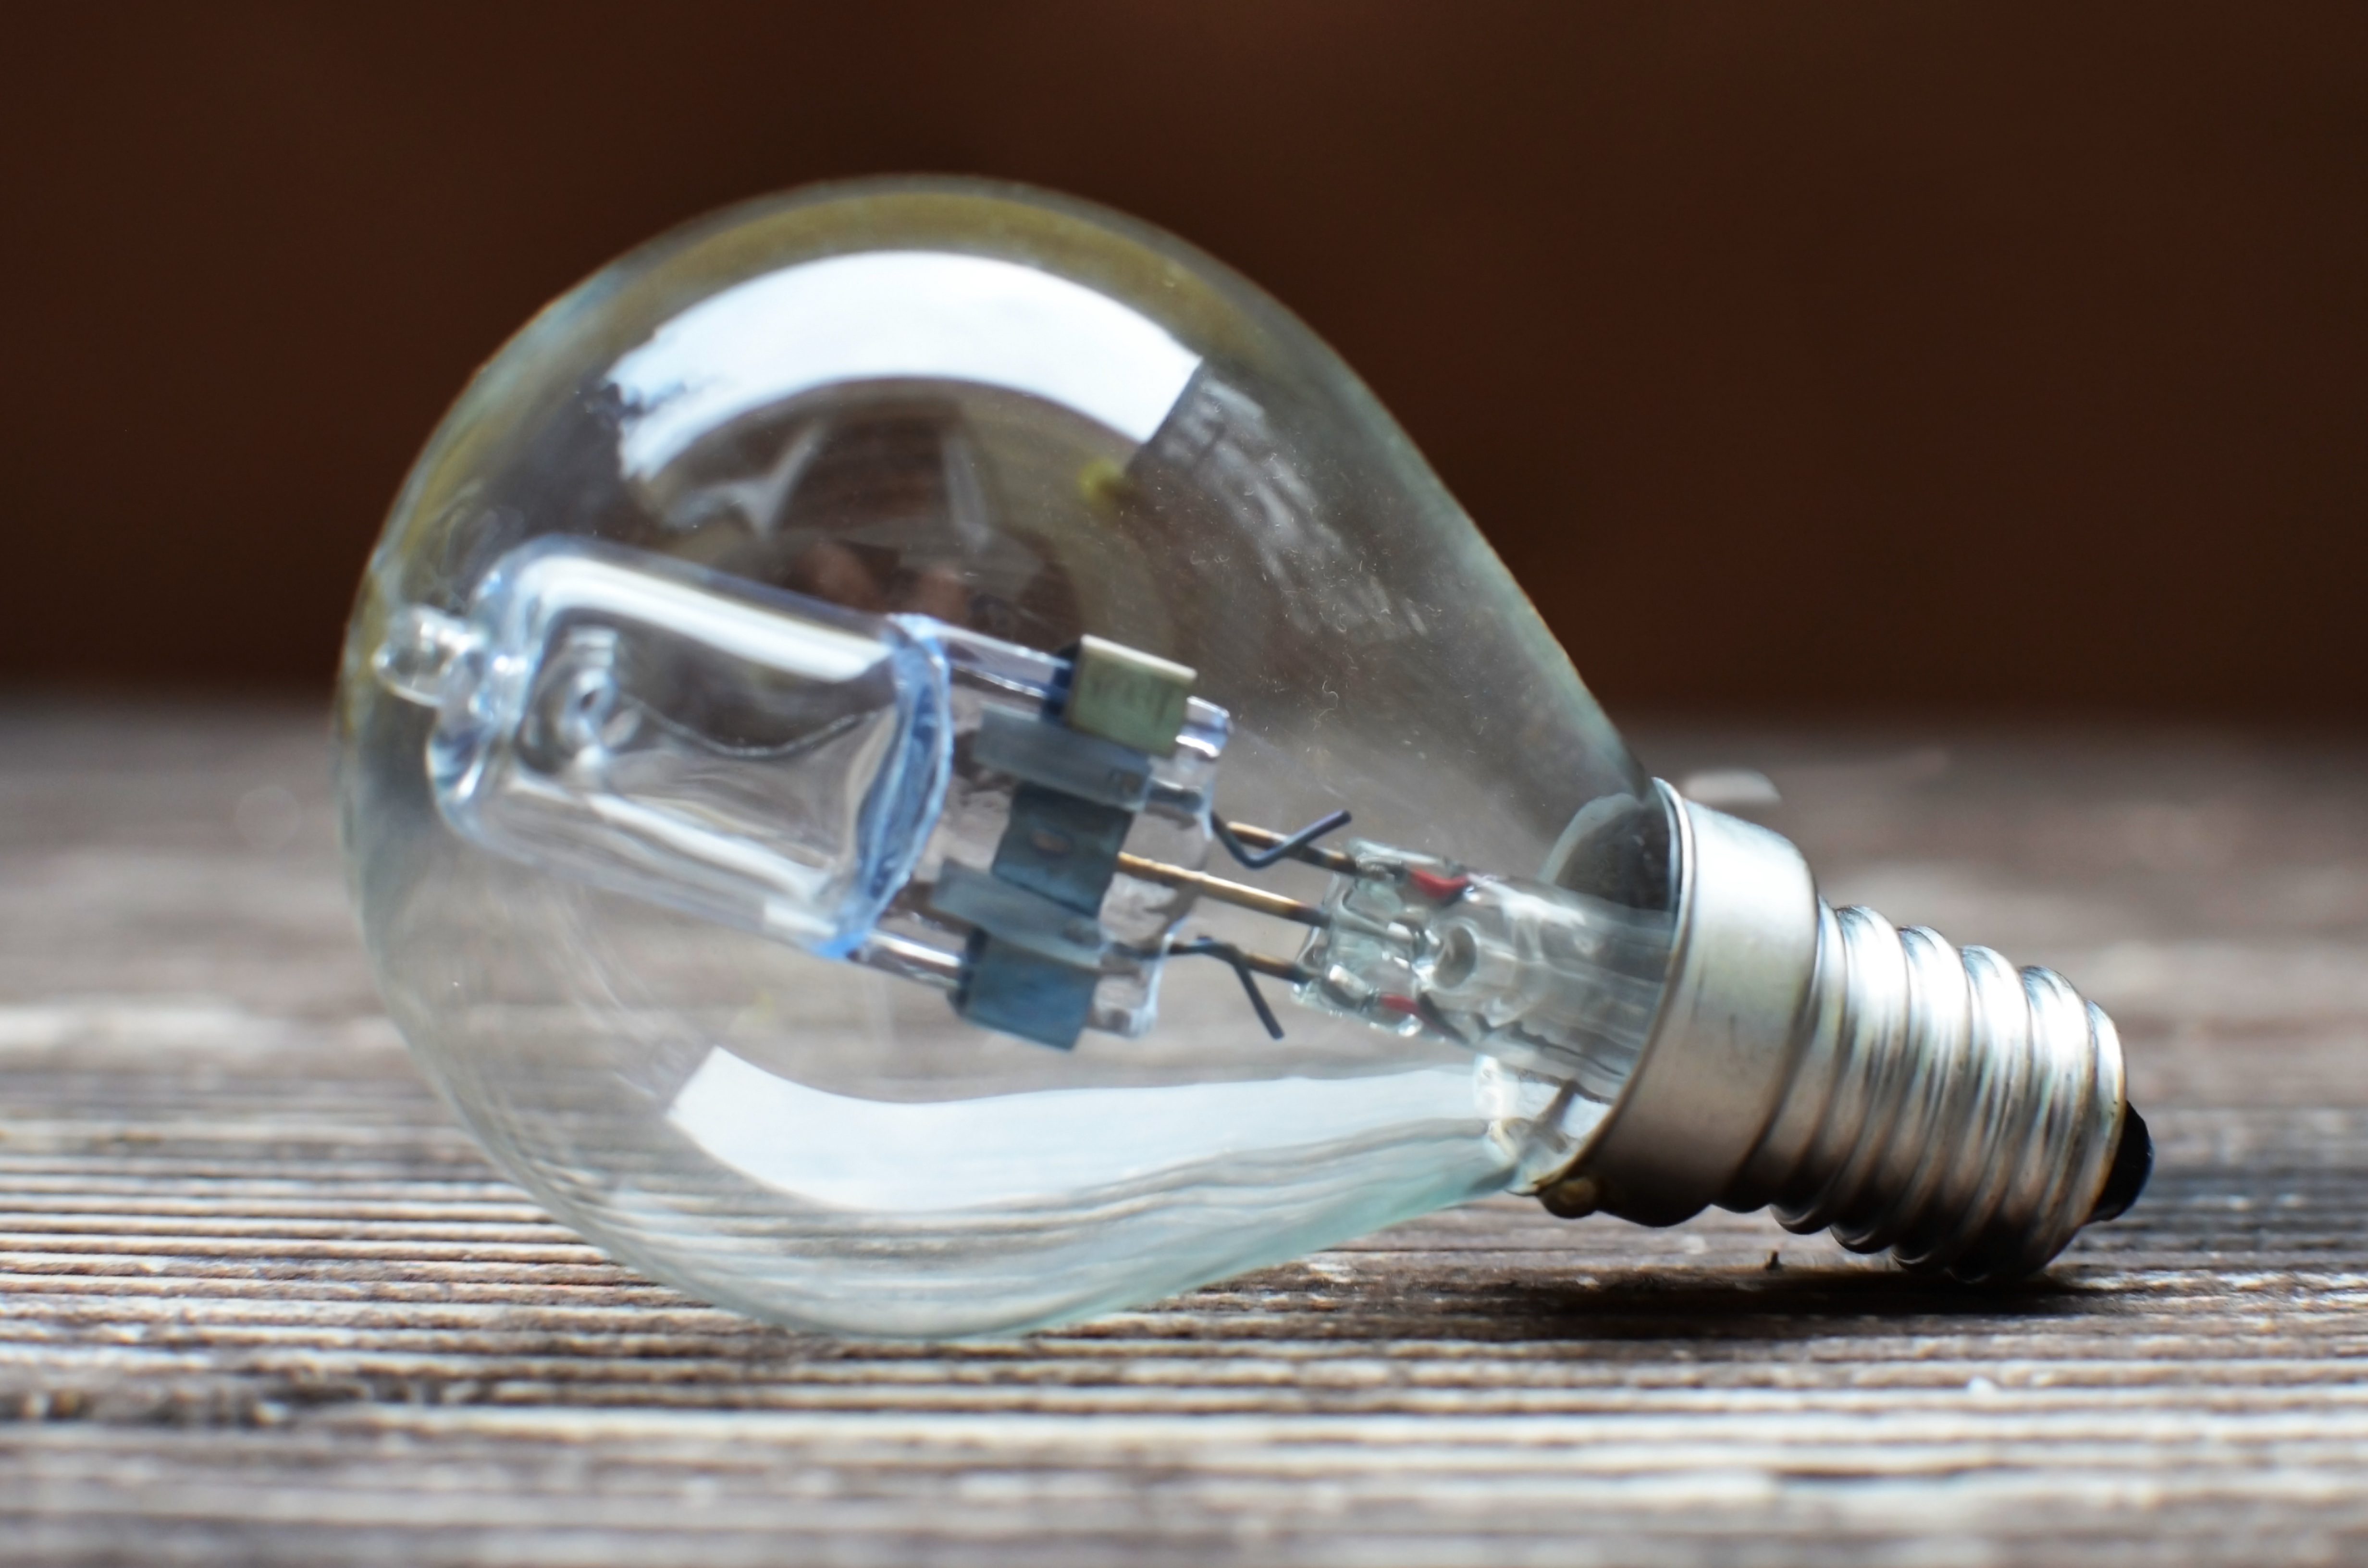
think, light bulb, lighting, conceptual, idea, bright idea, incandescent light bulb